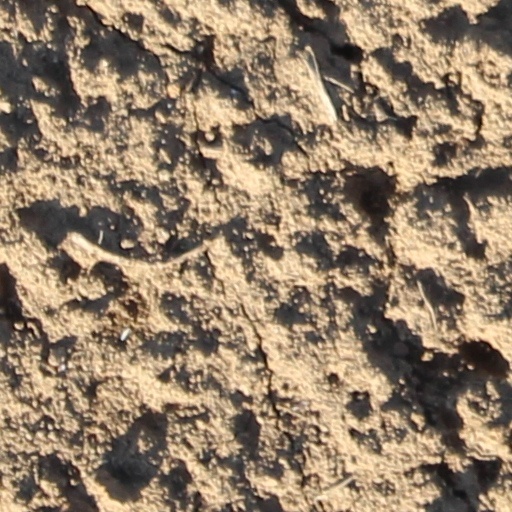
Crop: wheat